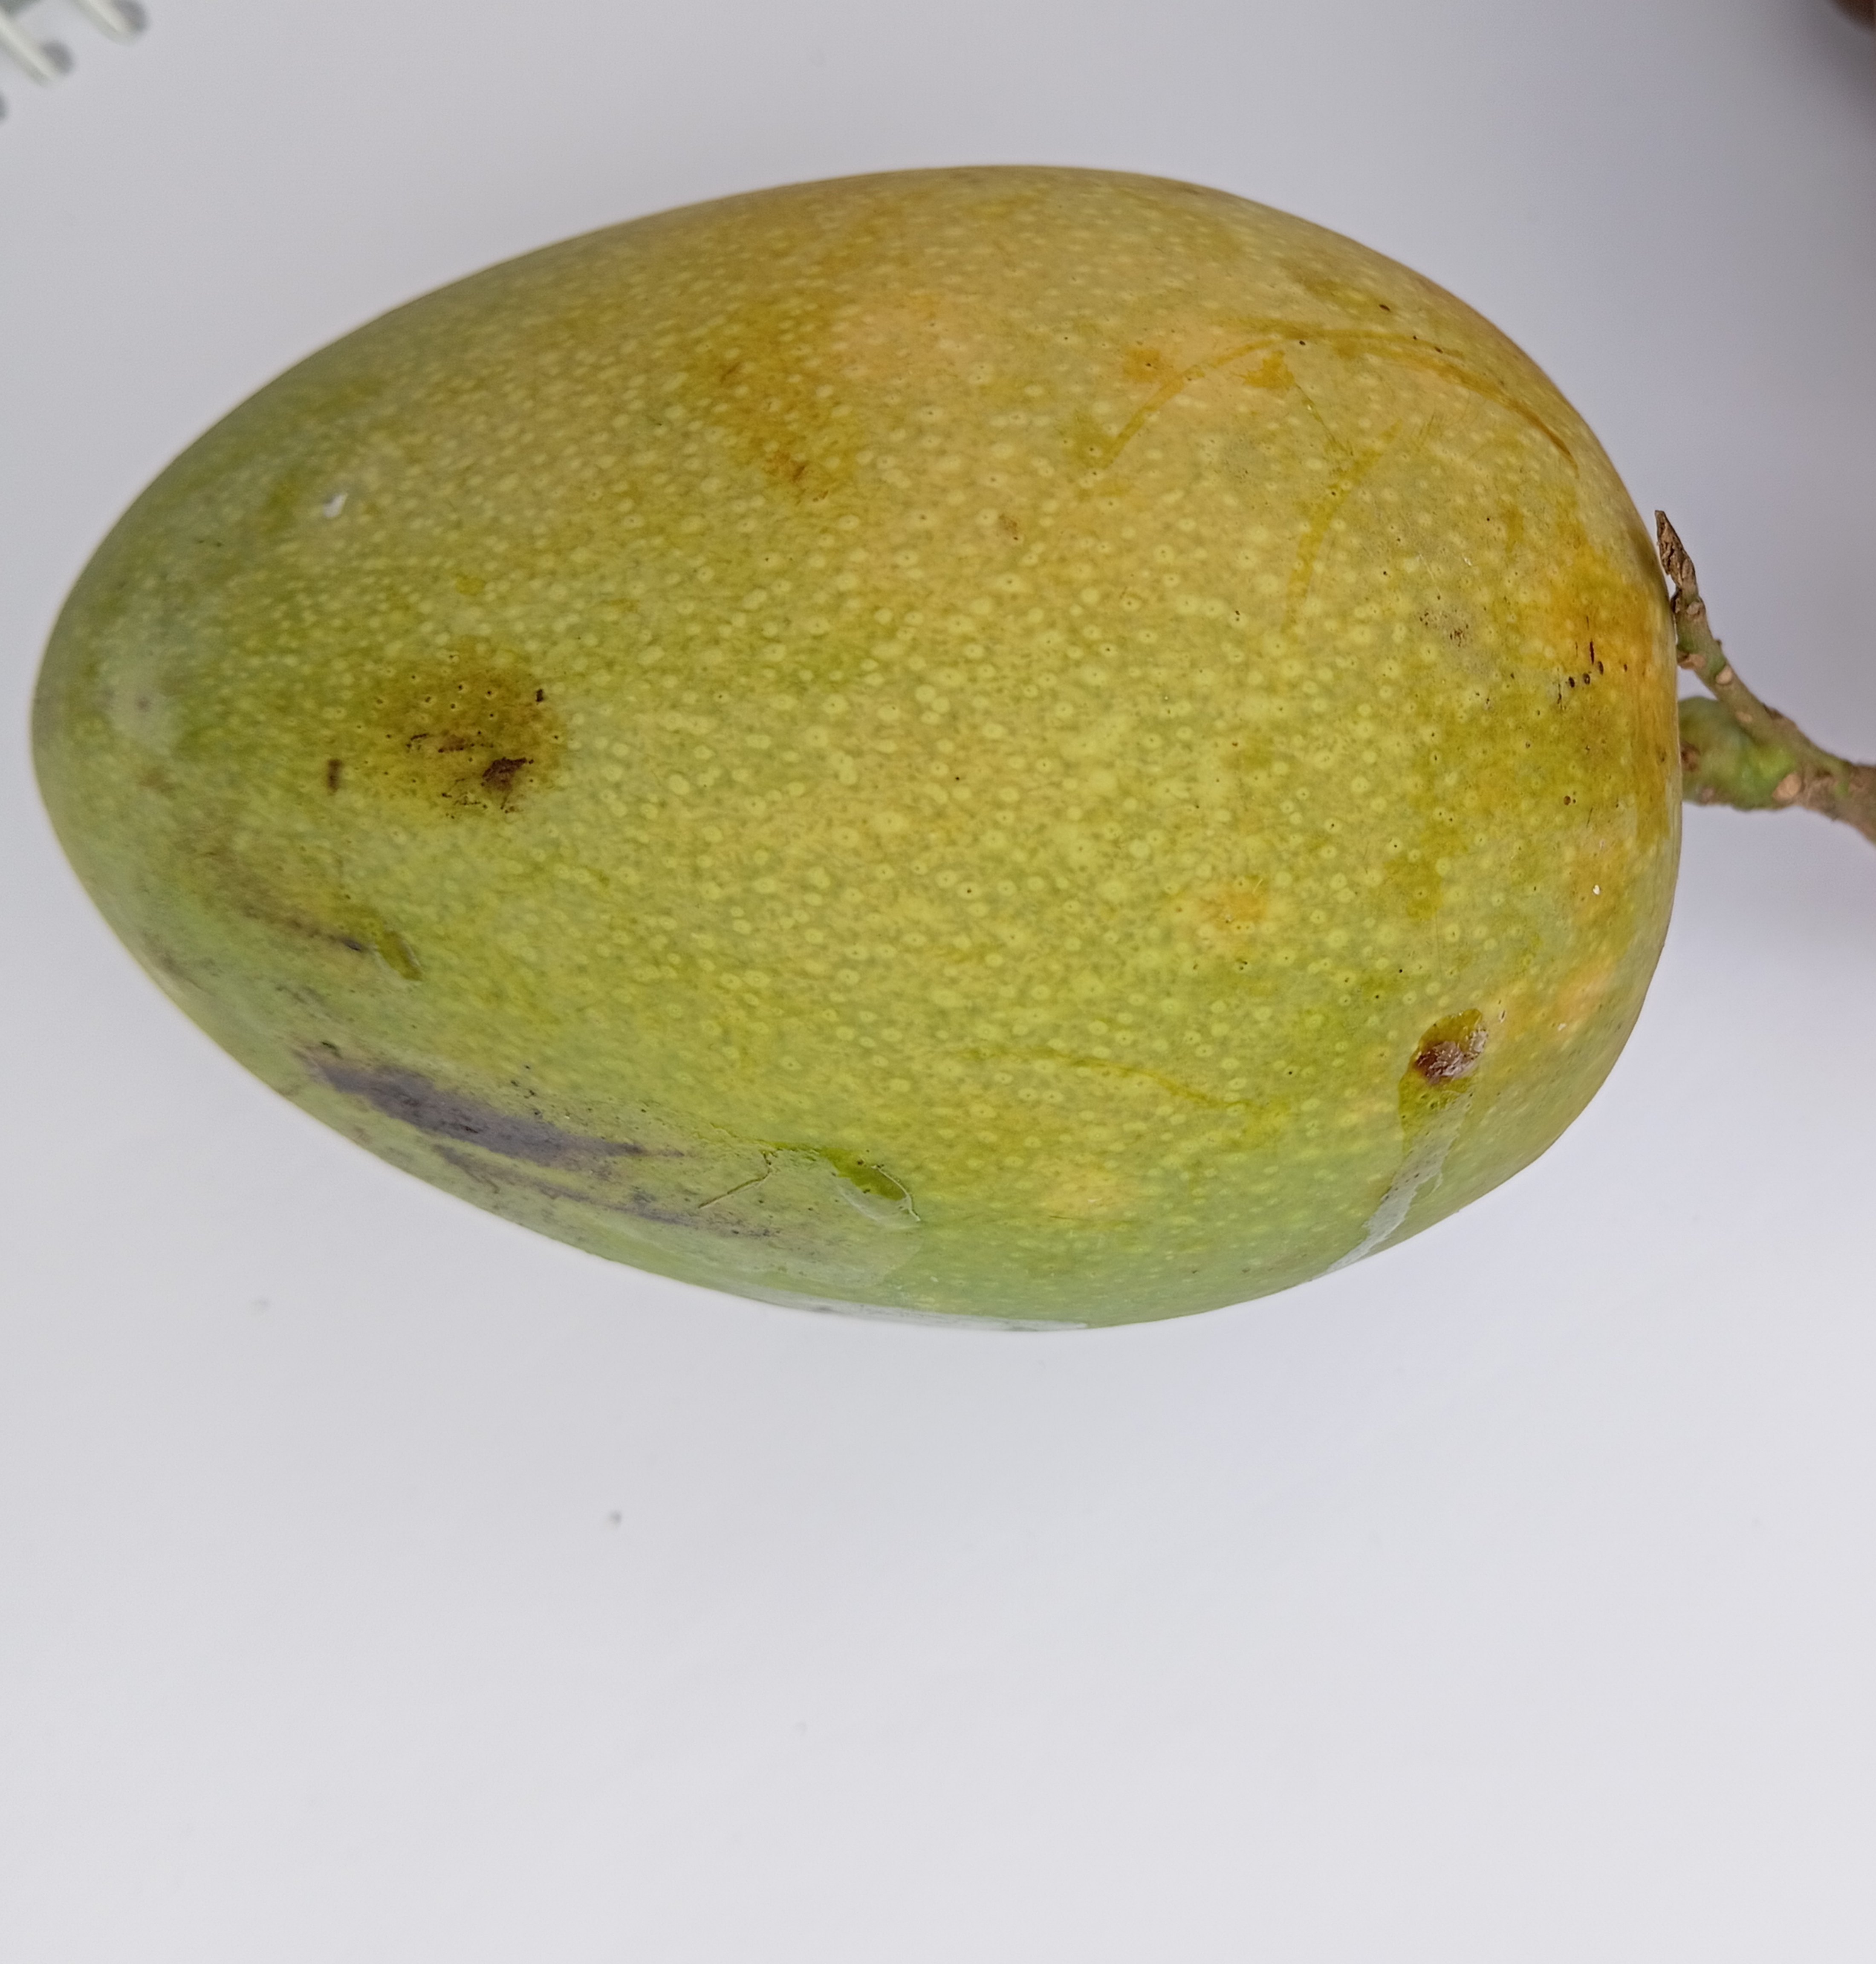
Mango variety: Himsagar